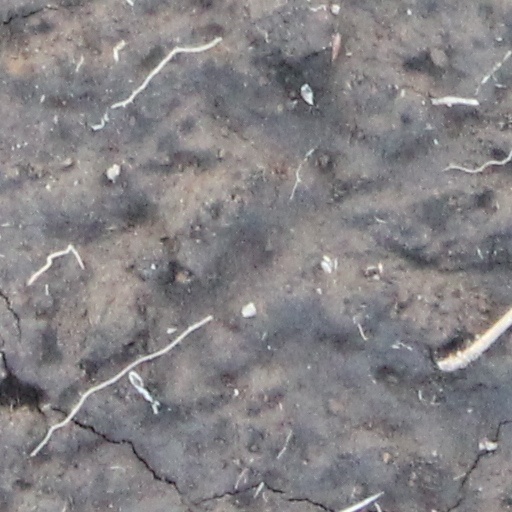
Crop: wheat